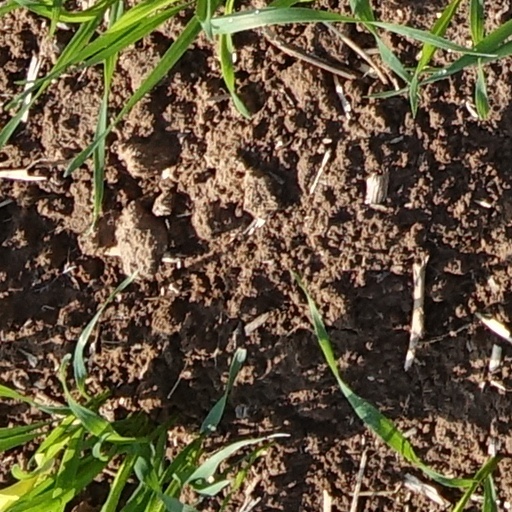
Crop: wheat